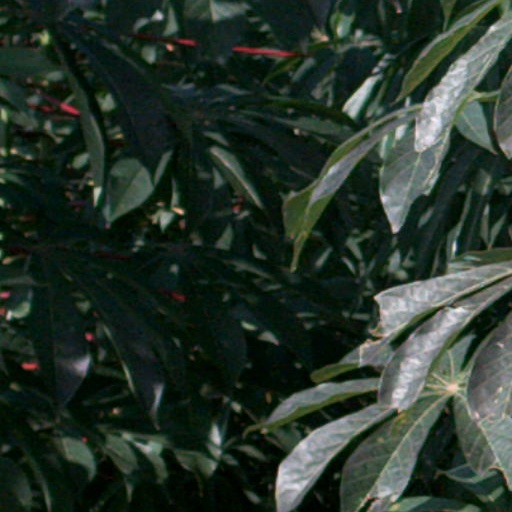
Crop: cassava